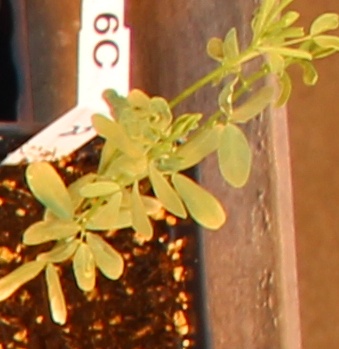
Label: Lentil